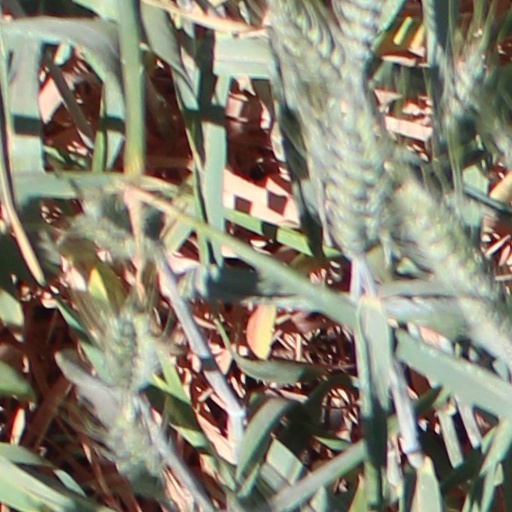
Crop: wheat